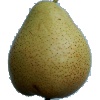
Label: Pear Forelle 1